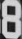
Number: 8